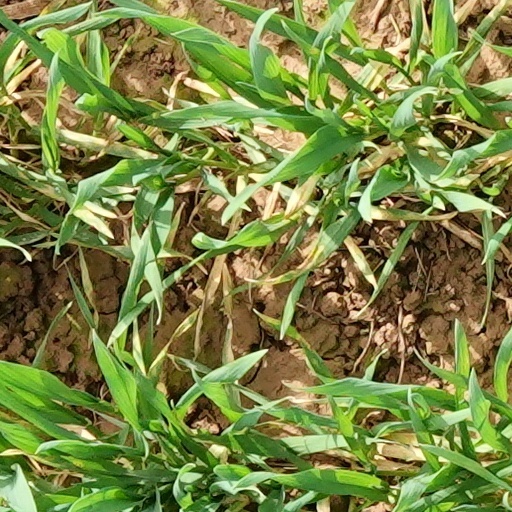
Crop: wheat